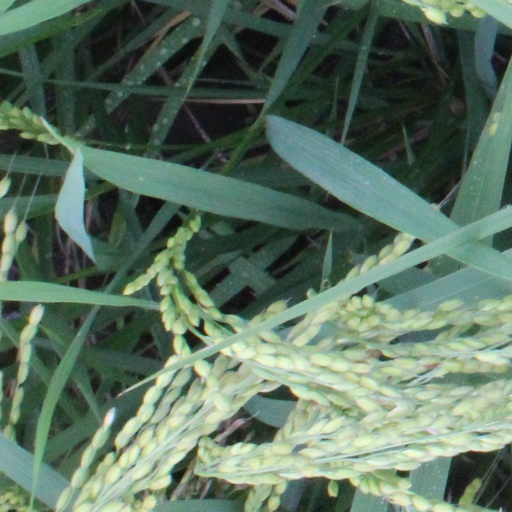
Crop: rice